Shirbudun Palace

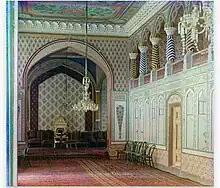
Lost Shirbudun Palace in Bukhara. Residence of the last Bukhara emirs.

The palace walls are 10 meters high, shaped like a crescent moon. Unlike other palaces, it has unique domes and is adorned with various fruit trees, flowers, and fragrant rose bushes. Some parts of the palace are constructed with bricks, while others are made with clay and coated with golden plaster. The Shirbudun Palace consists of several small rooms built in various Persian architectural styles. Some rooms are adorned with decorative patterns on the walls. The designs within the medallions on the walls blend Eastern and Western influences. There is also a decorated room with a height of 4 arshins (1 arshin equals 0.711 meters), featuring walls adorned with intricate carvings.